English Votive Style

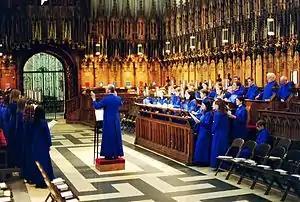

Although composition in the votive style ceased, Marian antiphons continued to be copied, studied and presumably performed into the 1570s. Morley gives special deference to Fayrfax as an authoritative figure in English music and names him and Taverner as some of the finest composers of their day and equals to Lassus. Some composers, such as Tallis, edited earlier works in the Votive Style to align them with more modern styles of late renaissance polyphony. Although employed in pieces belonging to the style of the Virginalist School, "Felix namque es" was used as a keyboard subject for many decades, with Thomas Tomkins' 1654 settings being the last examples to be composed. Viol and organ settings of "In nomine" were written until the end of the 17th century.